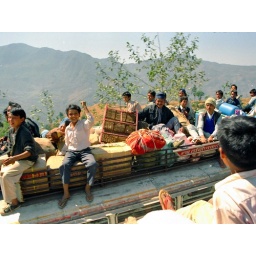
The only way to travel in Nepal - on (the roof of) the bus